Sinful Colors

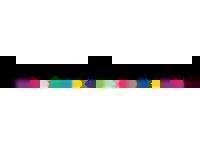
The Sinful Colors logo

Sinful Colors is an American nail polish company owned by Revlon.